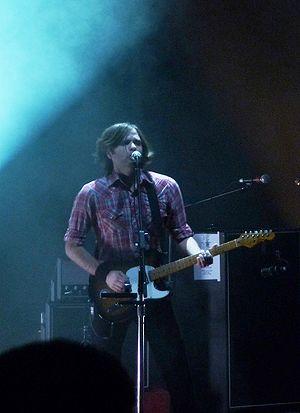
Sonic Highways est le huitième album studio du groupe américain de rock alternatif Foo Fighters, sorti le 10 novembre 2014 sur le label RCA Records.
Benjamin Gibbard, né le 11 août 1976 à Bremerton et résidant actuellement à Seattle, est un musicien américain reconnu pour ses chansons poétiques, impliqué dans plusieurs groupes indie.